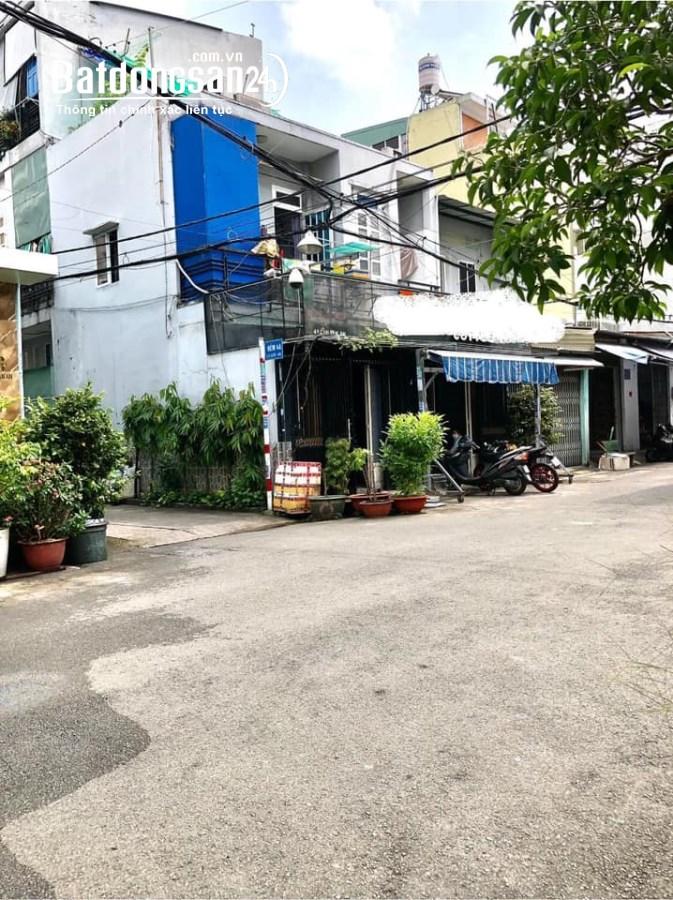
đây là bức ảnh chụp khung cảnh vắng người của một con đường